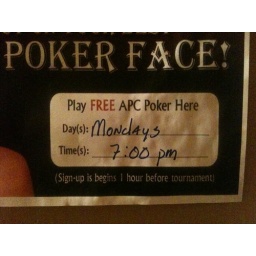
On the wall in the water closet at Mike's Down under in Jefferson, GA.